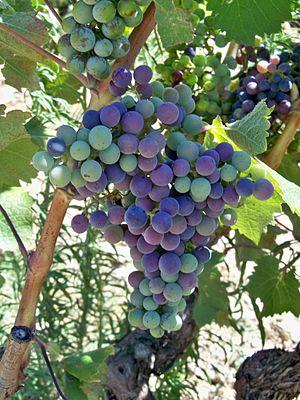
Véraison
La véraison est le moment de l'année où le grain de raisin gonfle et passe du vert au rouge vif pour les raisins noirs, au jaune translucide pour les raisins blancs, ou au rosé pour les raisins gris. Il commence à prendre la couleur qu'il aura à maturité. Les baies jusqu'alors dures, se ramollissent.